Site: brandenburg
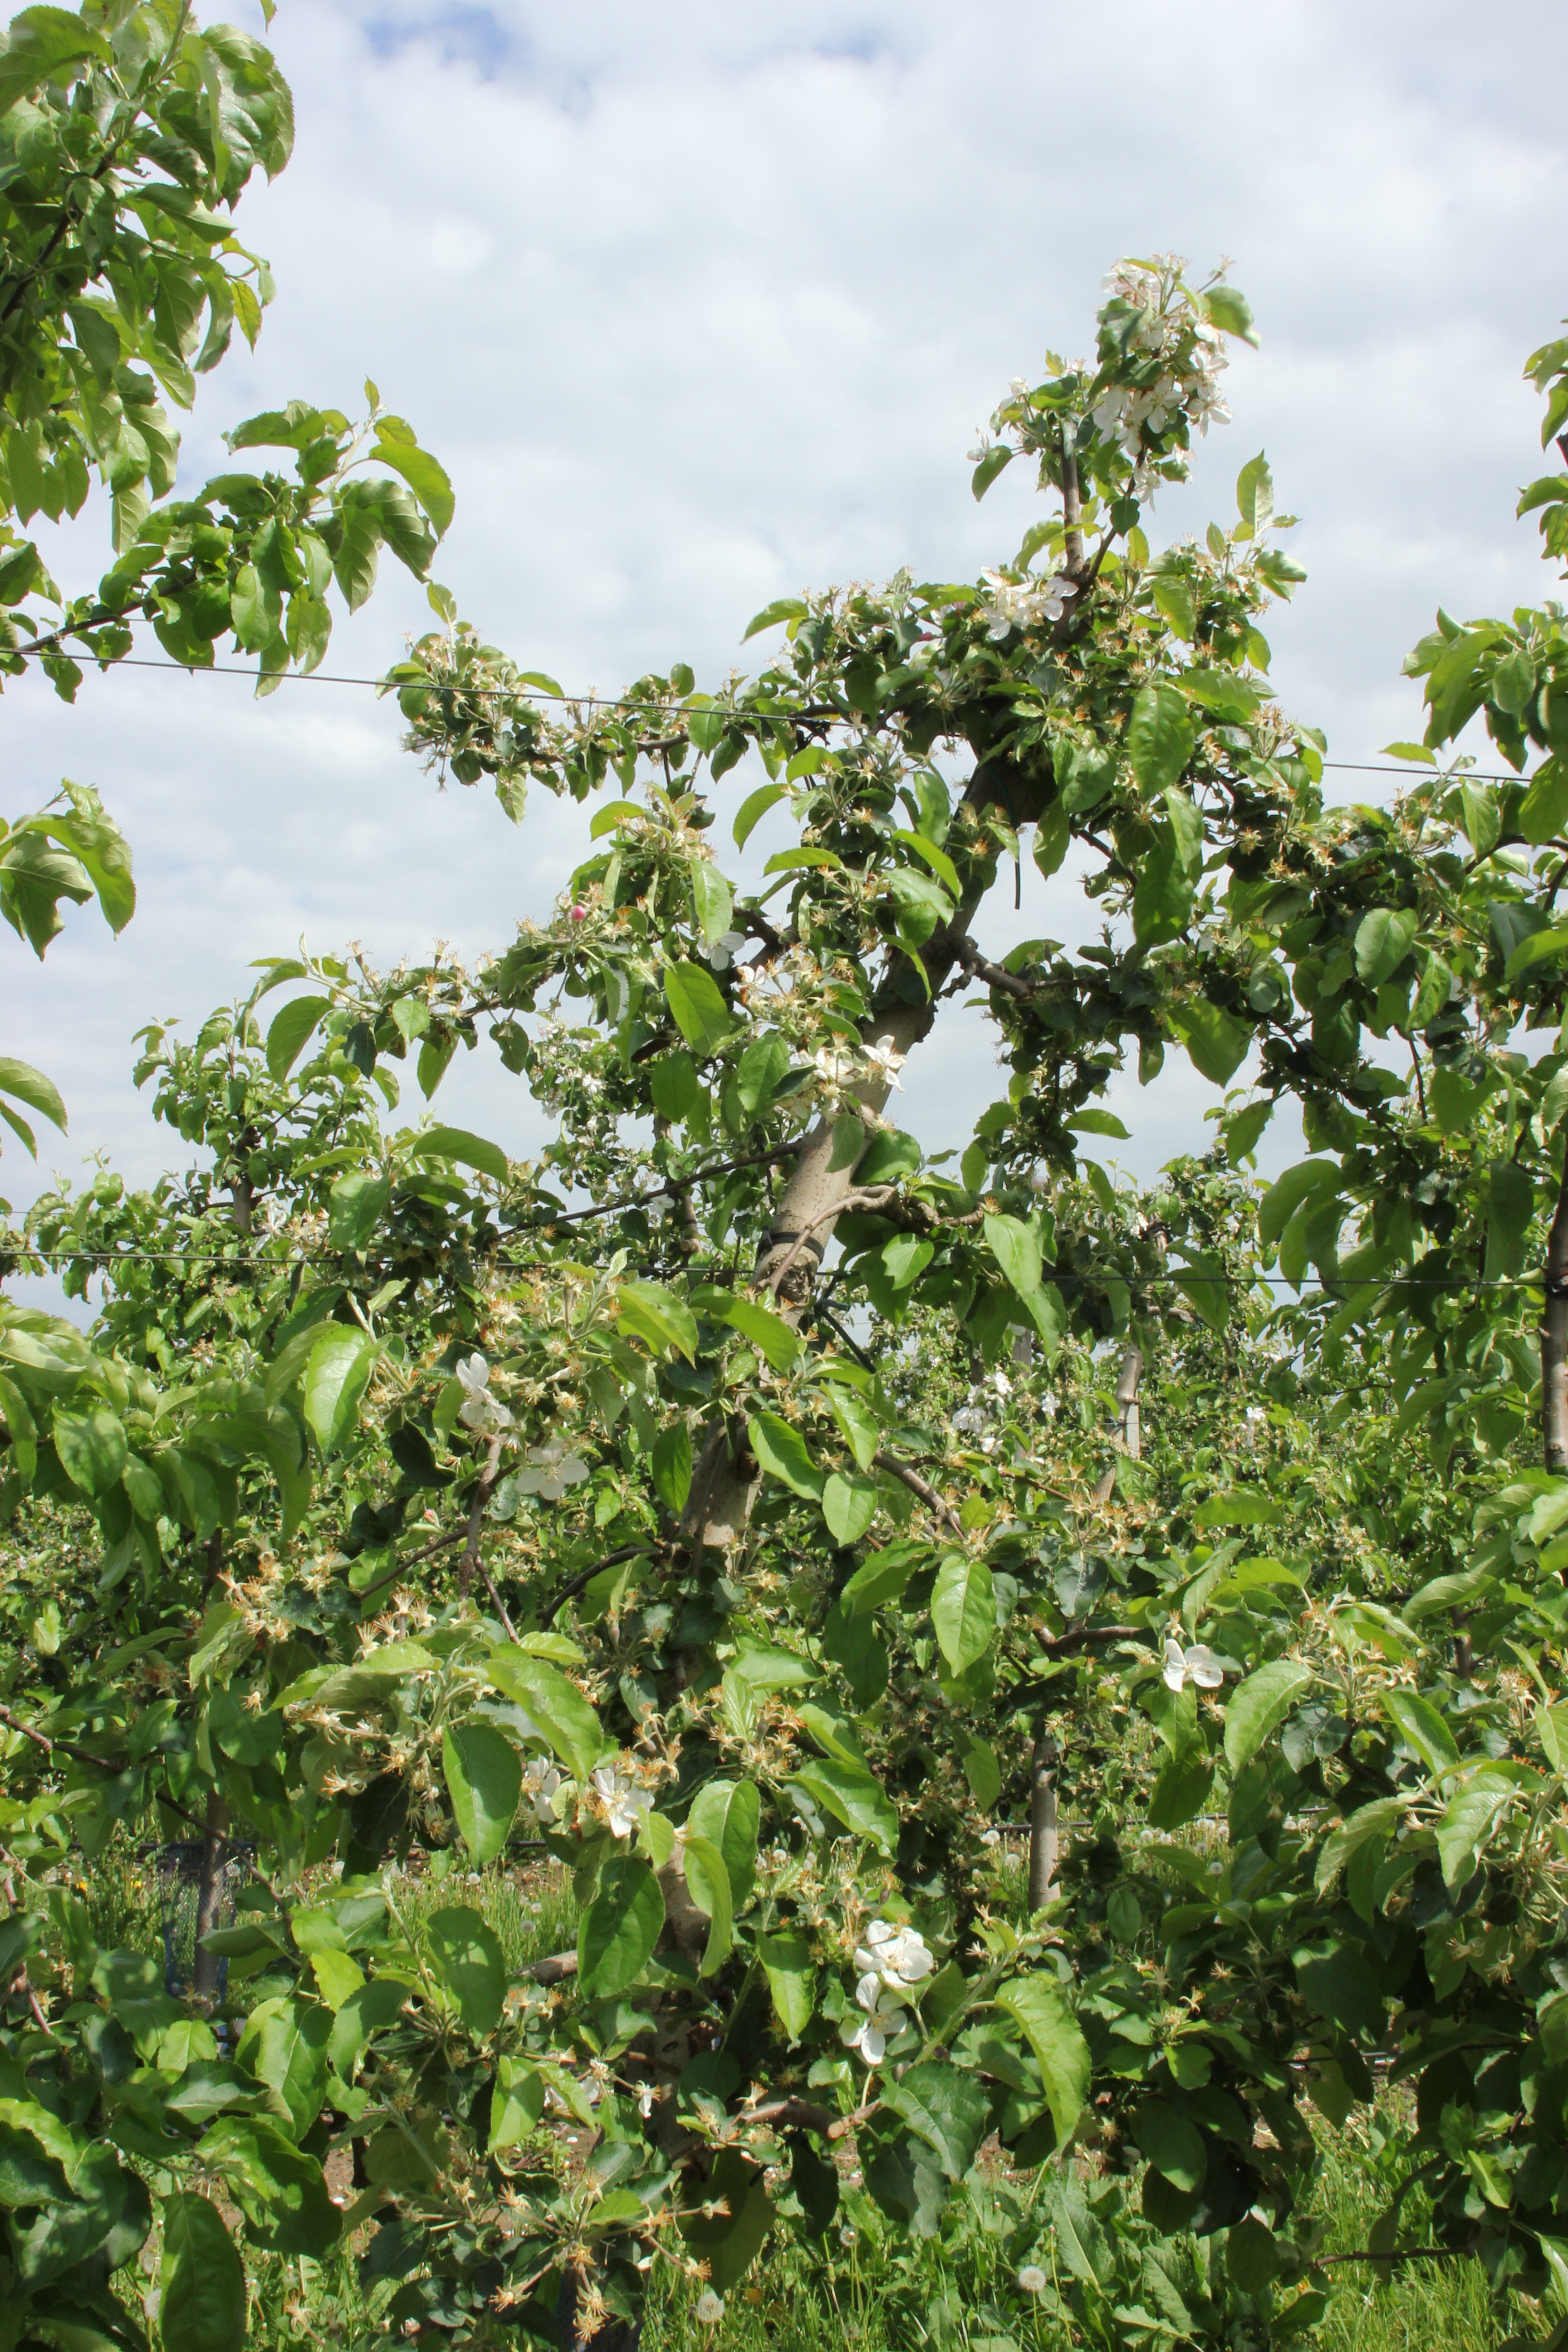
Growth stage (BBCH 67): Flowering